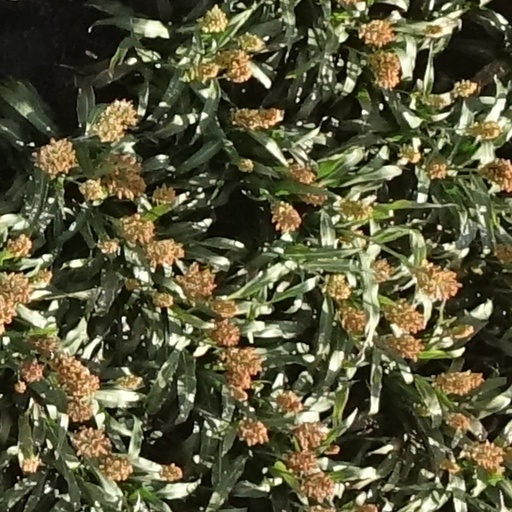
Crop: sorghum